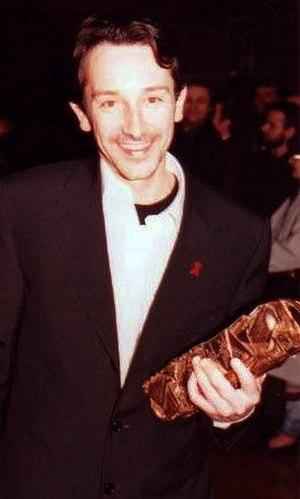
Jean-Hugues Anglade à la cérémonie des Césars, avec son prix du Meilleur acteur dans un second rôle pour le film La Reine Margot.
La Reine Margot est un film français réalisé par Patrice Chéreau et sorti en salles en 1994.
La 20ᵉ cérémonie des César du cinéma - dite aussi Nuit des César - récompensant les films sortis en 1994, s'est déroulée le 25 février 1995 au Palais des congrès de Paris.
Jean-Hugues Anglade, né le 29 juillet 1955 à Thouars dans les Deux-Sèvres, est un acteur français. Il a également écrit et réalisé un long métrage, Tonka. Il a reçu le César du meilleur acteur dans un second rôle pour La Reine Margot.